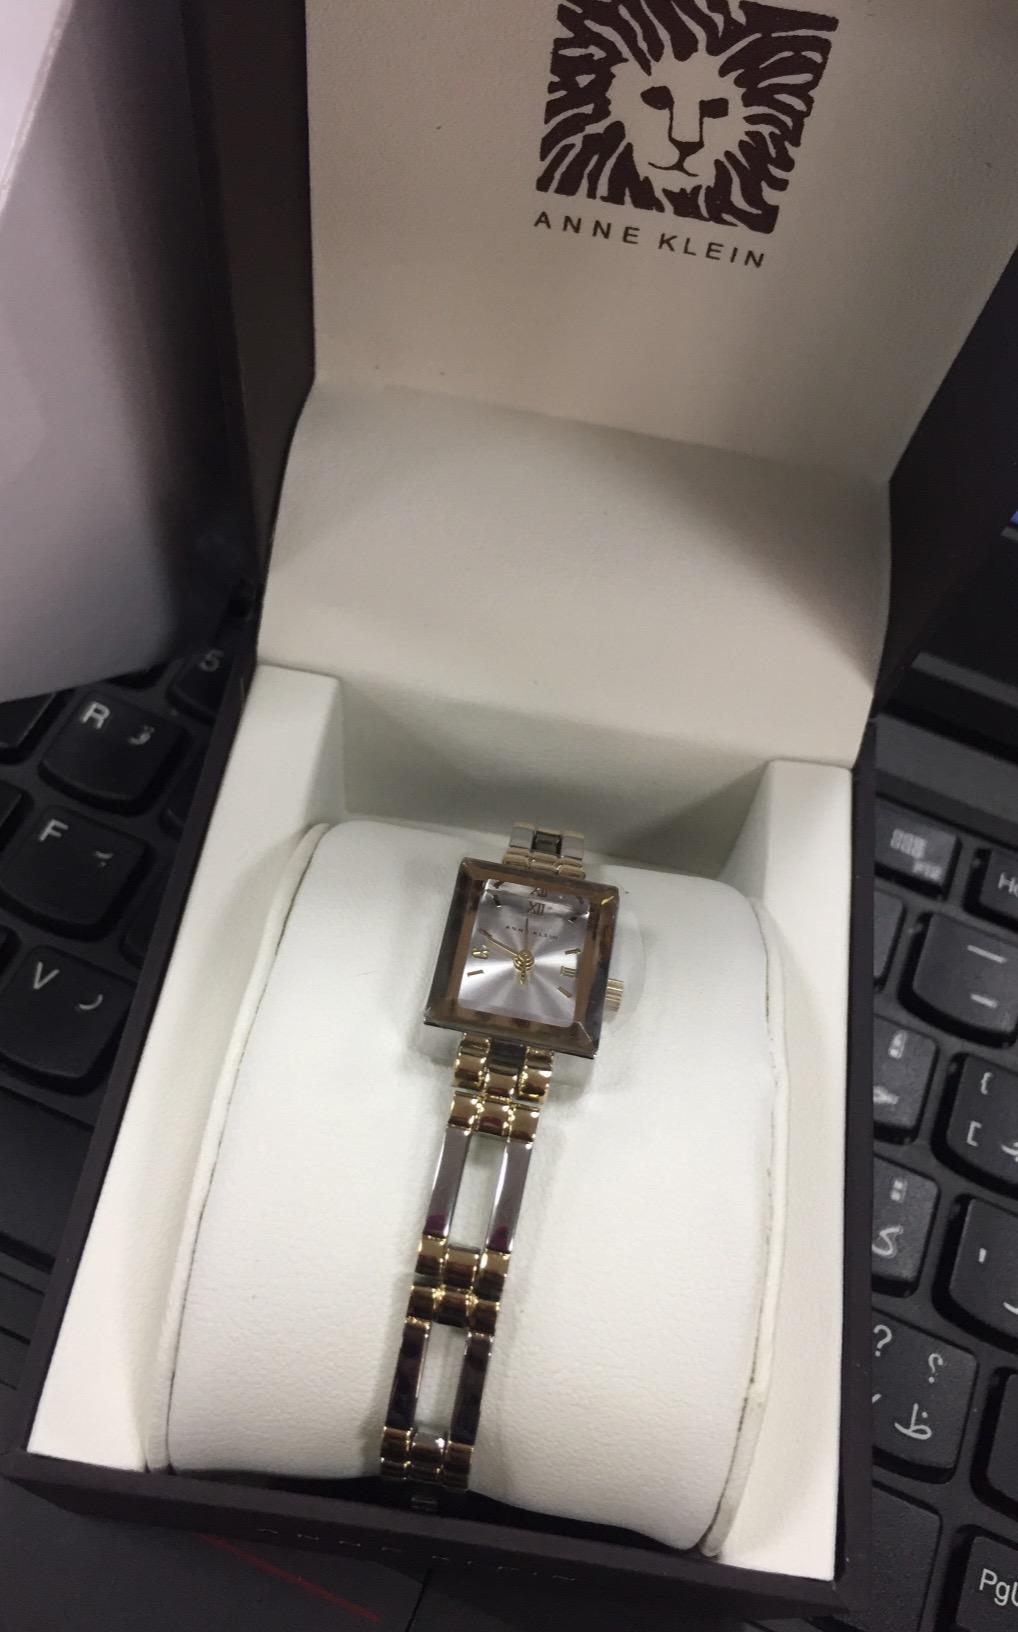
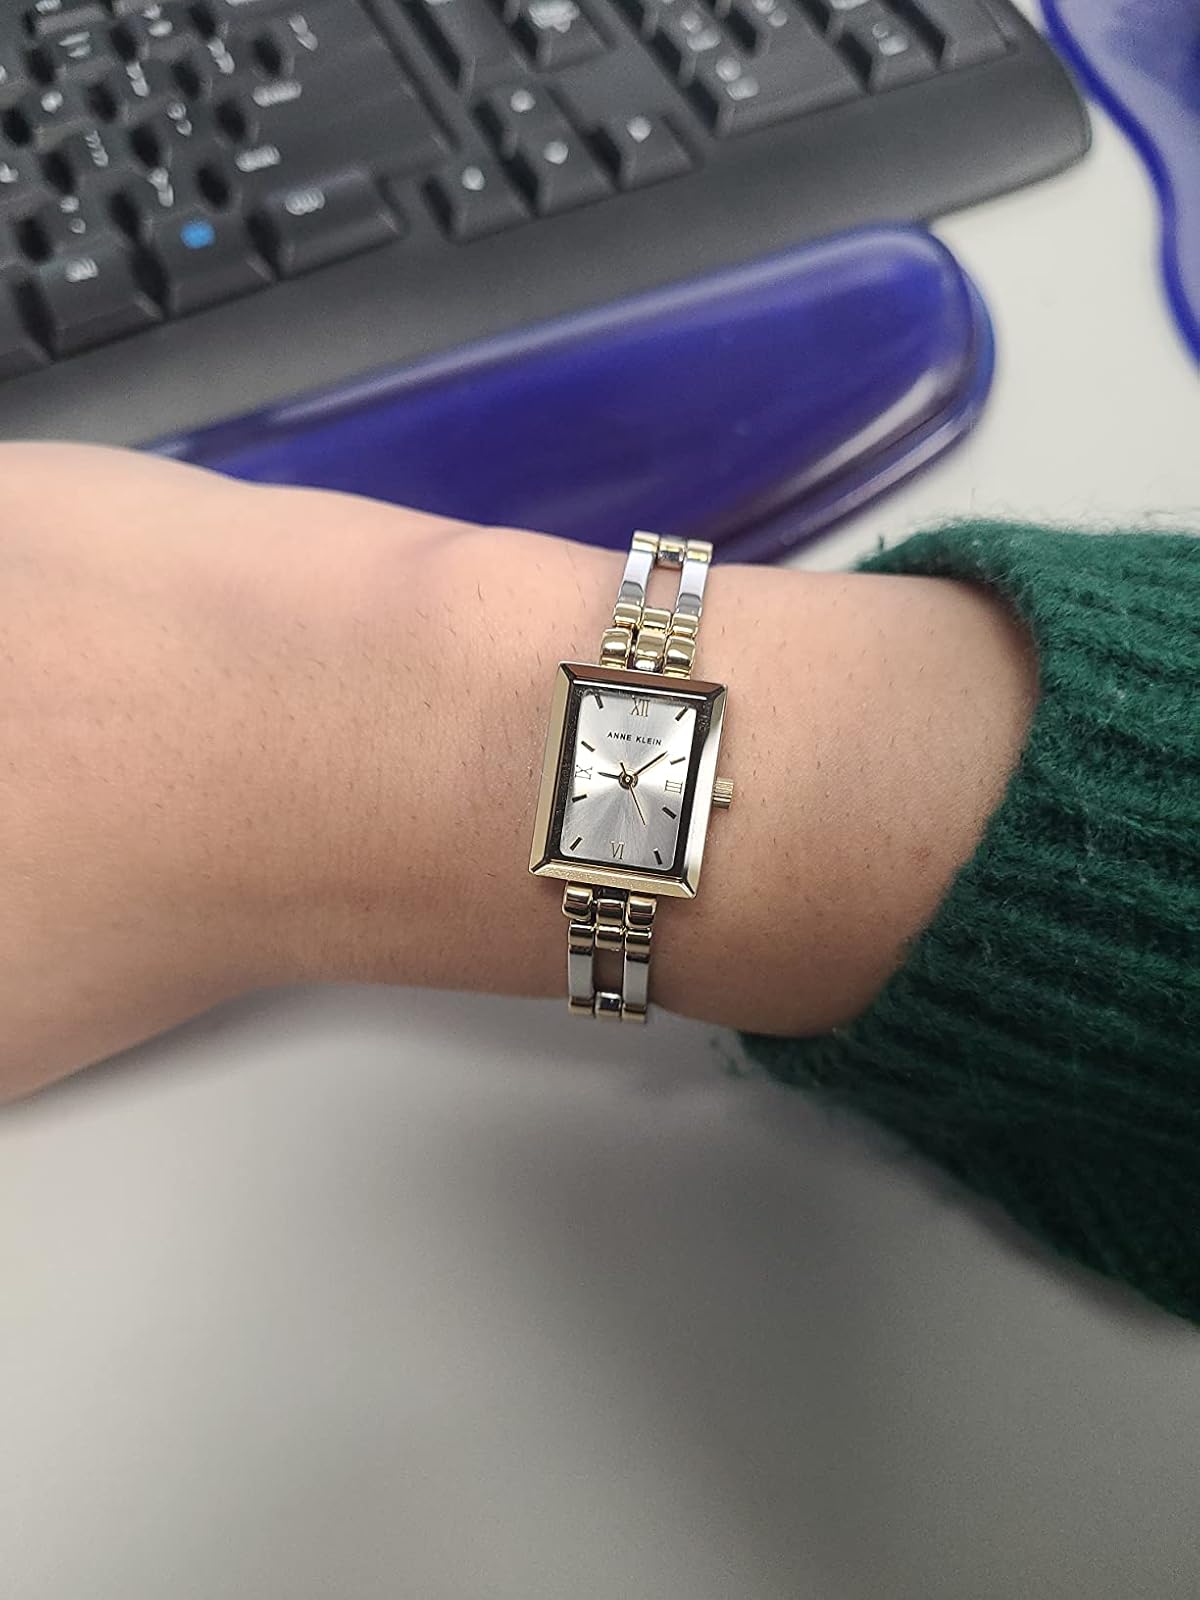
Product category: accessories_watch
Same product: yes